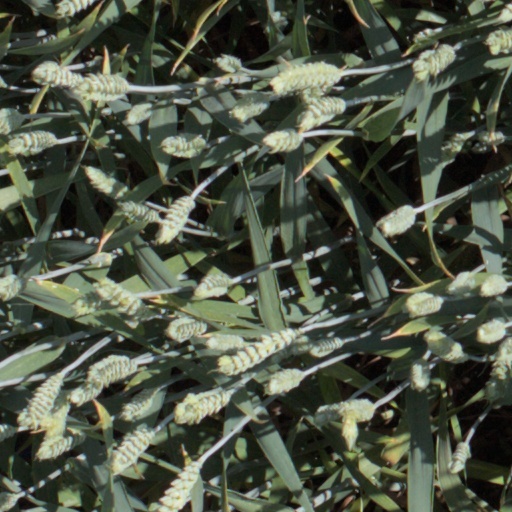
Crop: wheat